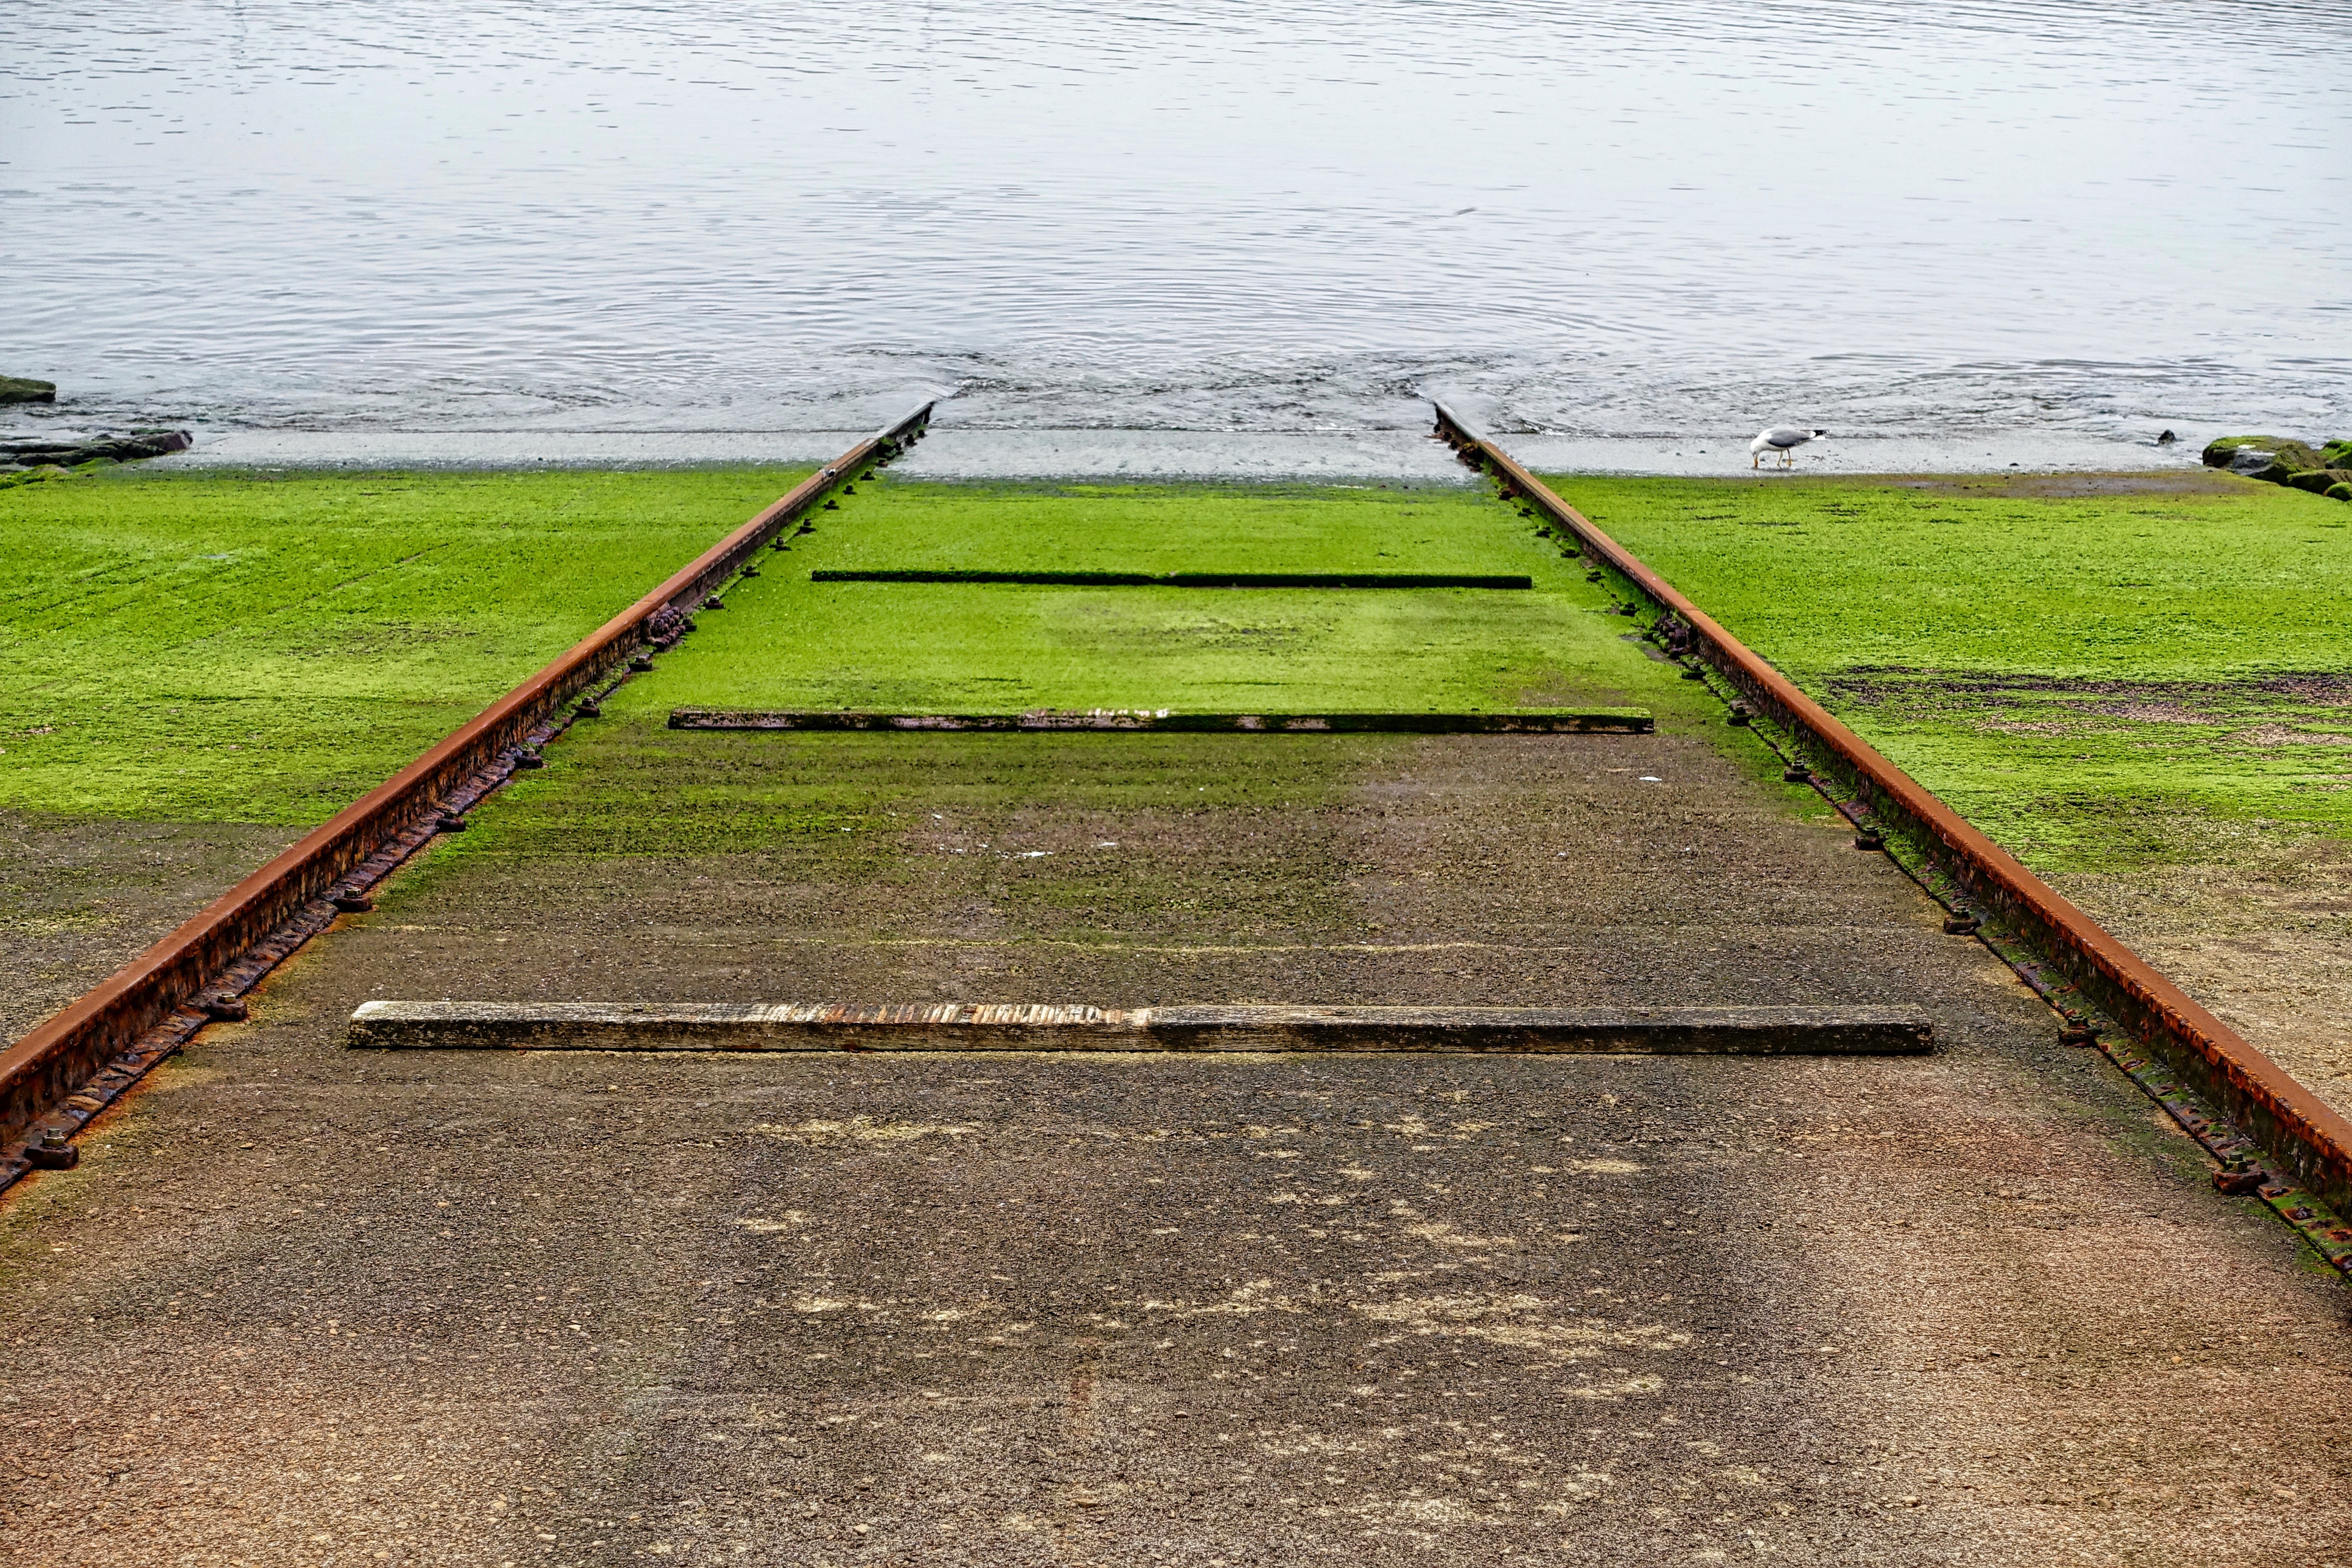
beach, sea, coast, water, grass, track, shore, rail, asphalt, walkway, green, waterway, boating, rural area, flooring, road surface, boat ramp, launching